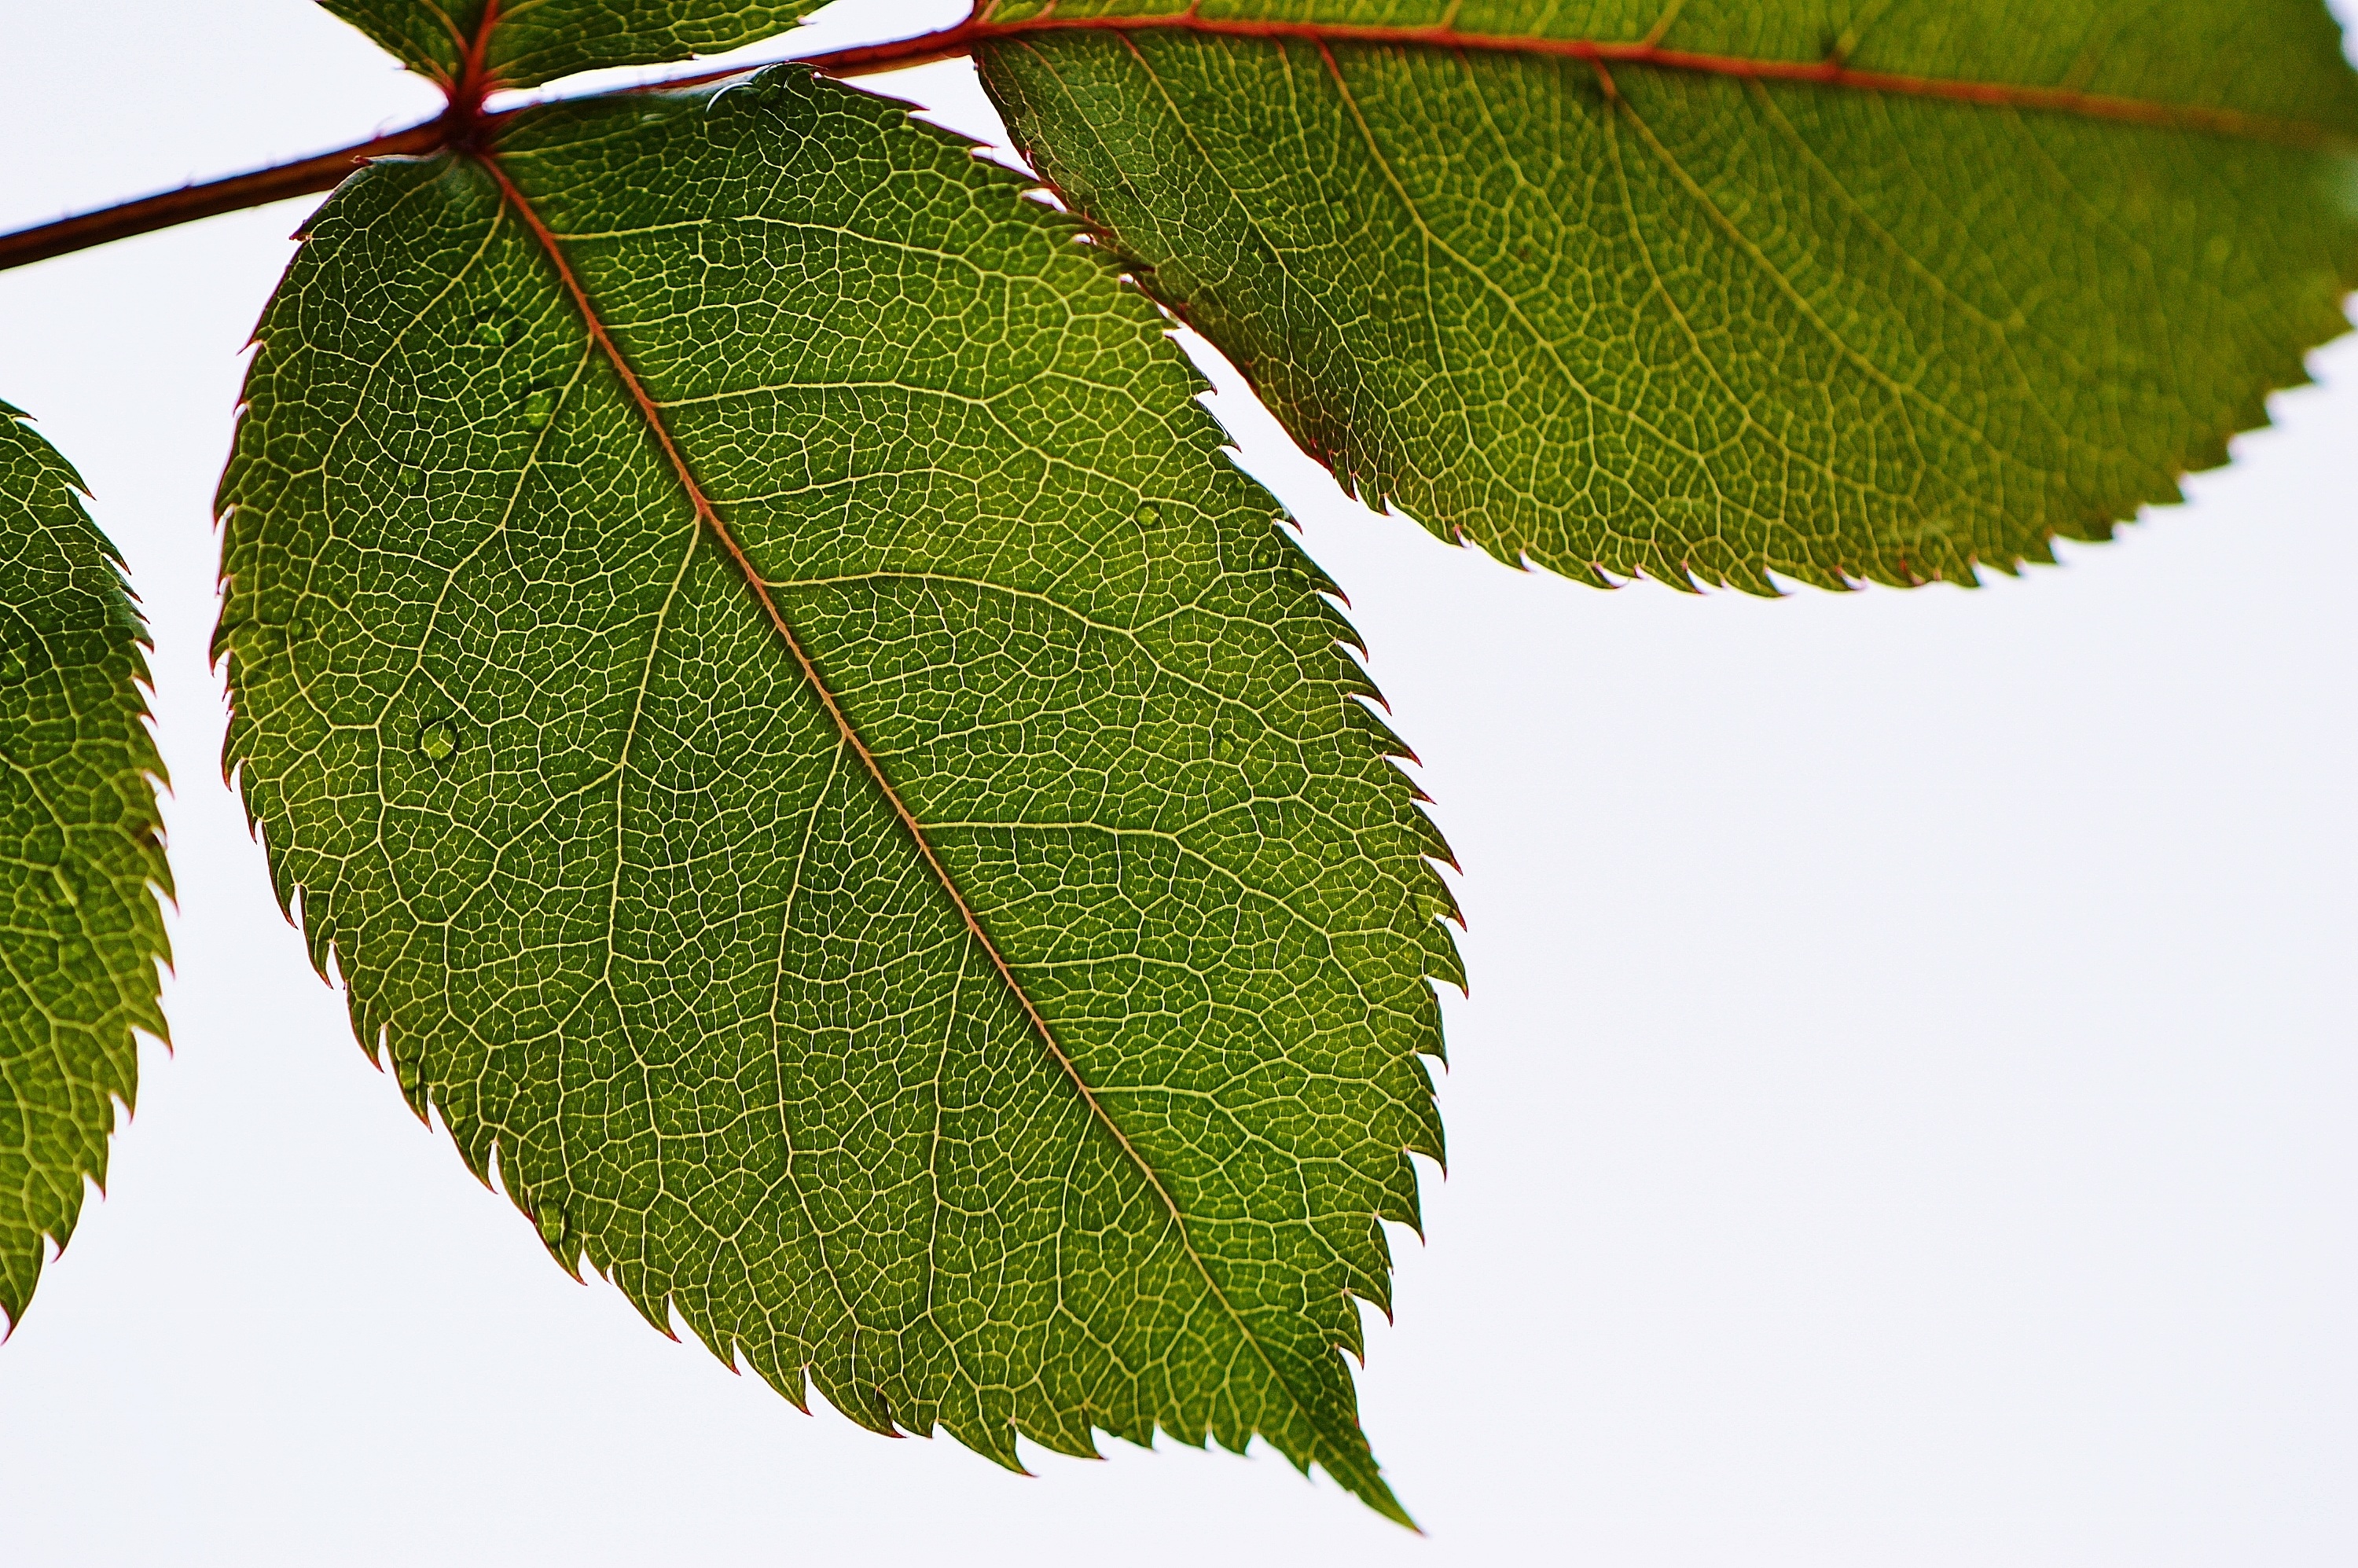
tree, nature, branch, plant, fruit, leaf, flower, rose, food, green, produce, evergreen, background, shrub, deciduous, flowering plant, plant stem, woody plant, land plant